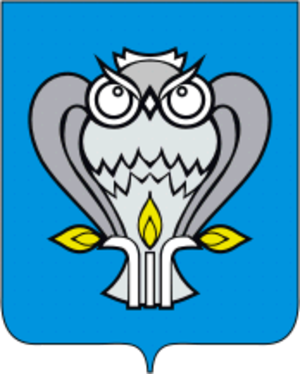
Novyj Urengoj
Novyj Urengoj er den største by i den autonome okrug Jamalo-Nenetskij i Rusland. Novyj Urengoj ligger ved en af Purs bifloder, Jevojakha.